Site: brandenburg
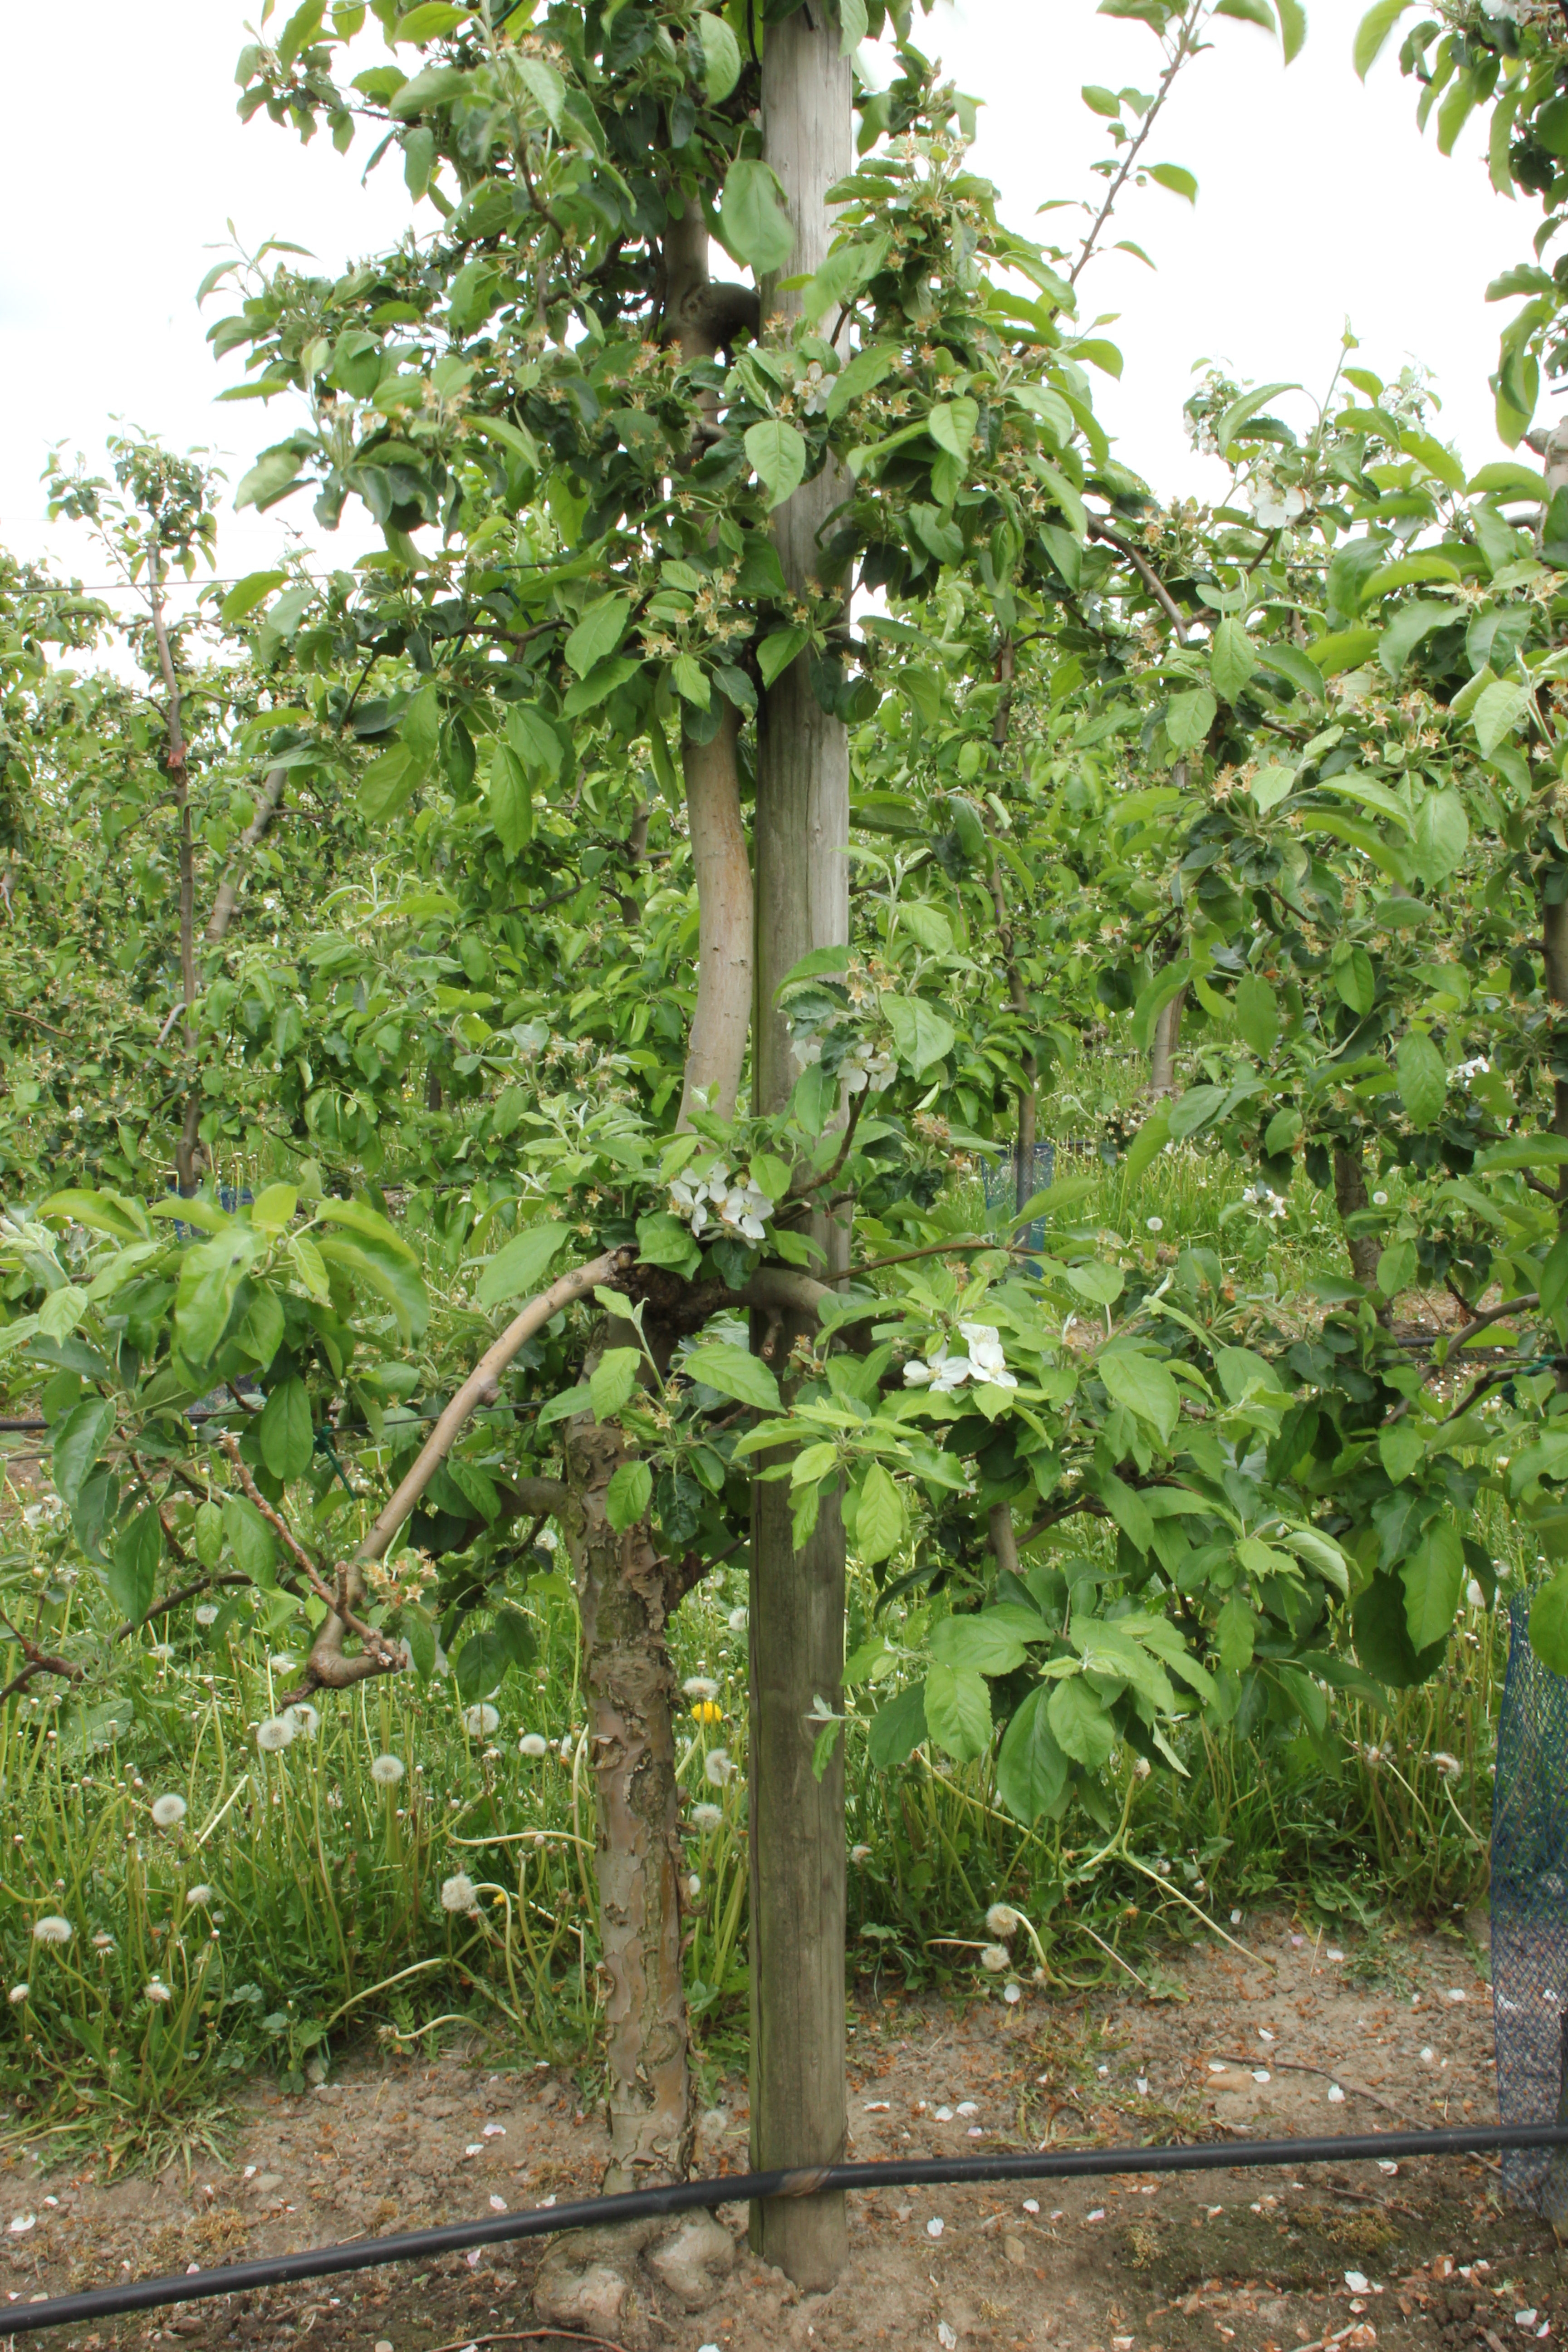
Growth stage (BBCH 67): Flowering